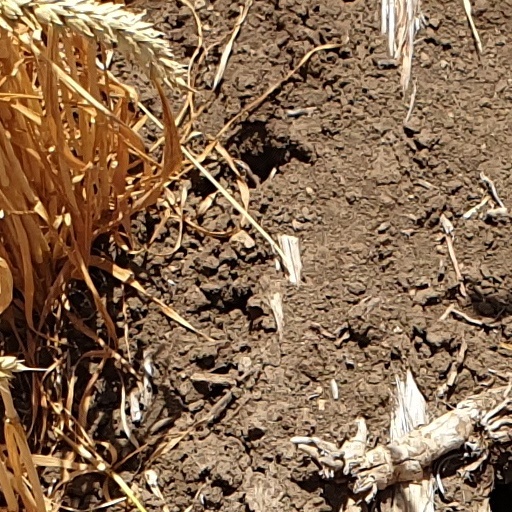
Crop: wheat